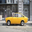
Label: automobile